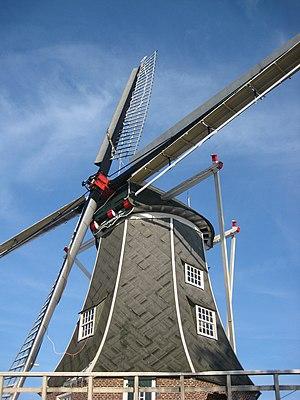
Cet article recense les moulins à vent de la province de Gueldre, aux Pays-Bas.
Teunismolen est un moulin à vent situé dans la localité de De Heurne, à Aalten, dans la province de Gueldre aux Pays-Bas.